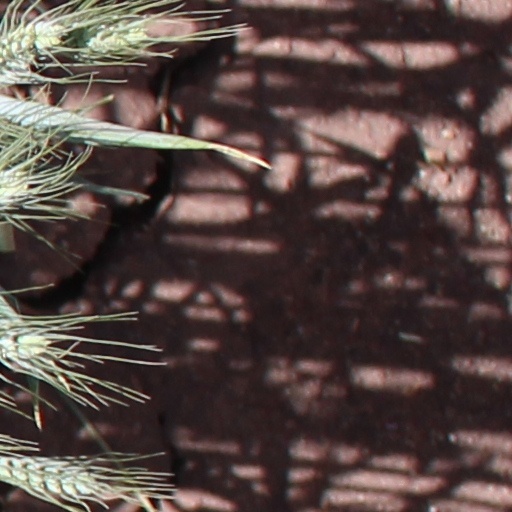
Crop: wheat